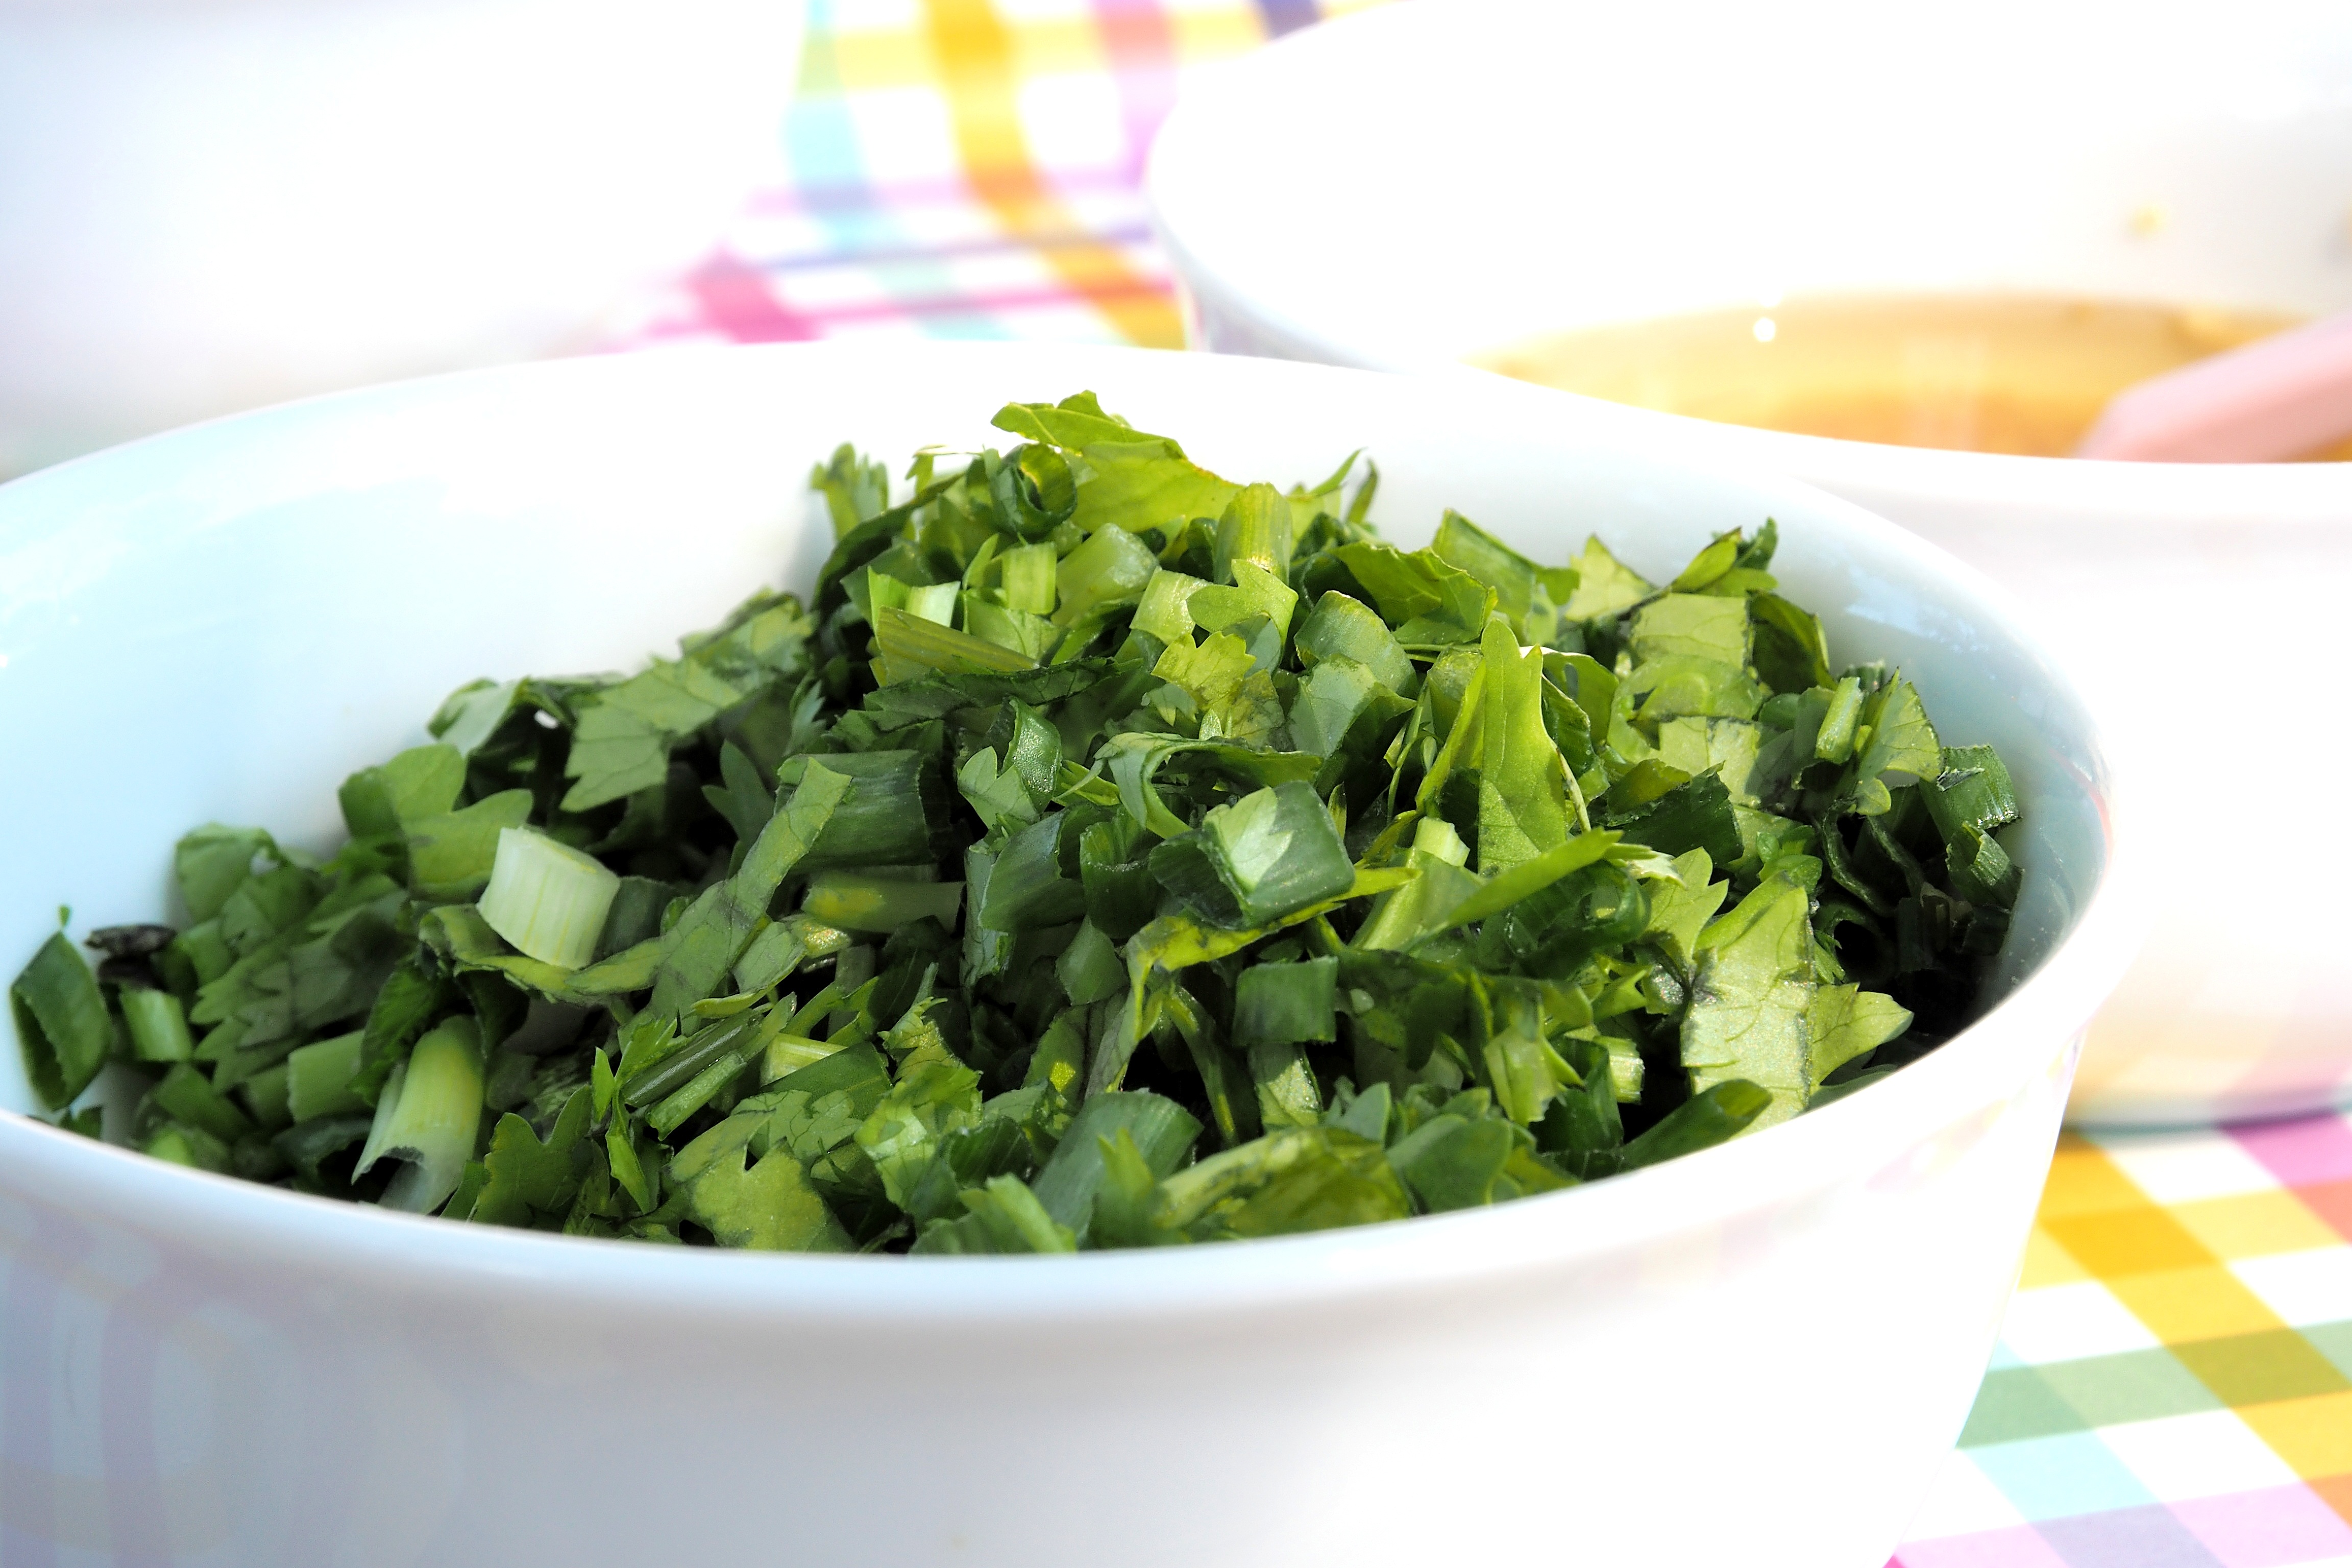
dish, food, salad, green, herb, produce, vegetable, seasoning, coriander, vegetarian food, foodstuff, leaf vegetable